Music of Cornwall

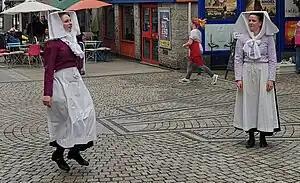
Cornish dancers

Cornish dances include community dances such a 'furry dances', social (set) dances, linear and circle dances originating in carols and farandoles, and step dances – often competitive. Among the social dances is 'Joan Sanderson', the cushion dance from the 19th century, but with 17th-century origins.